Povilas Lukšys (soldier)

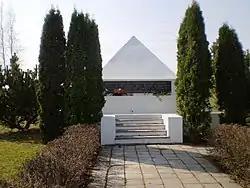
Monument to Povilas Lukšys in Taučiūnai

At the place of Lukšys' death, a monument was built in 1929 according to the plans of the architect Vytautas Landsbergis-Žemkalnis. The one-hectare plot of land where the monument is built was donated by Marijonas Vendziagolskis, the owner of Taučiūnai Manor (who bought it from a farmer and later donated it "for public use").